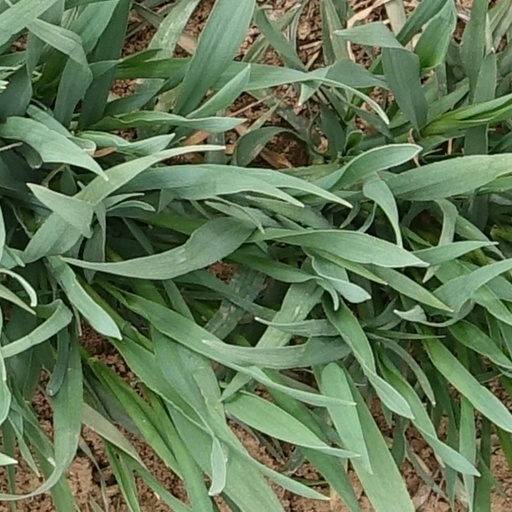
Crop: wheat